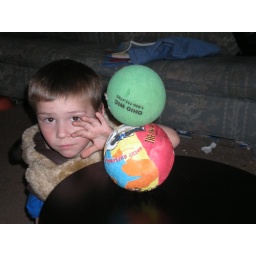
Sully balancing balls in a tiger suit